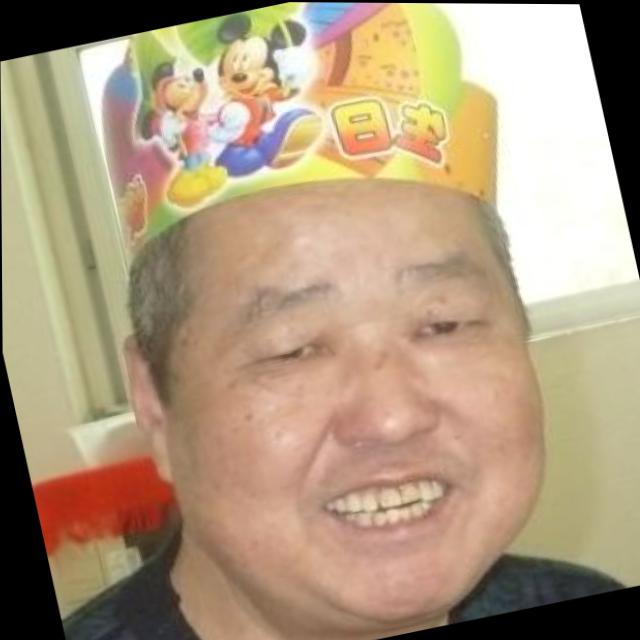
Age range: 45-64